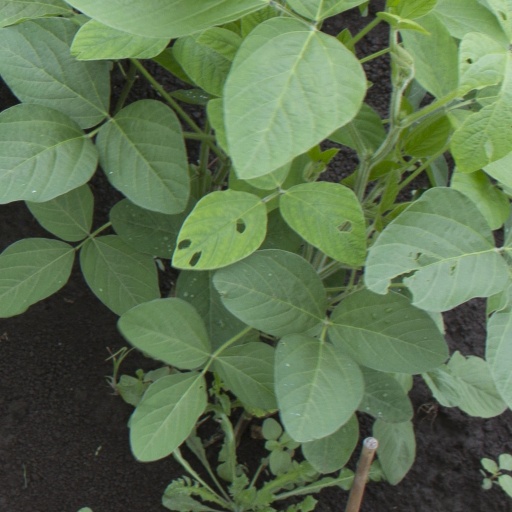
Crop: soybean